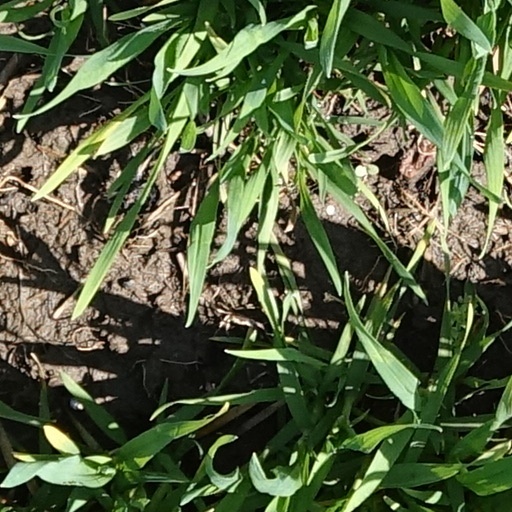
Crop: wheat